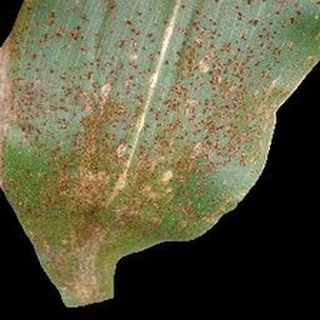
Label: corn_common_rust